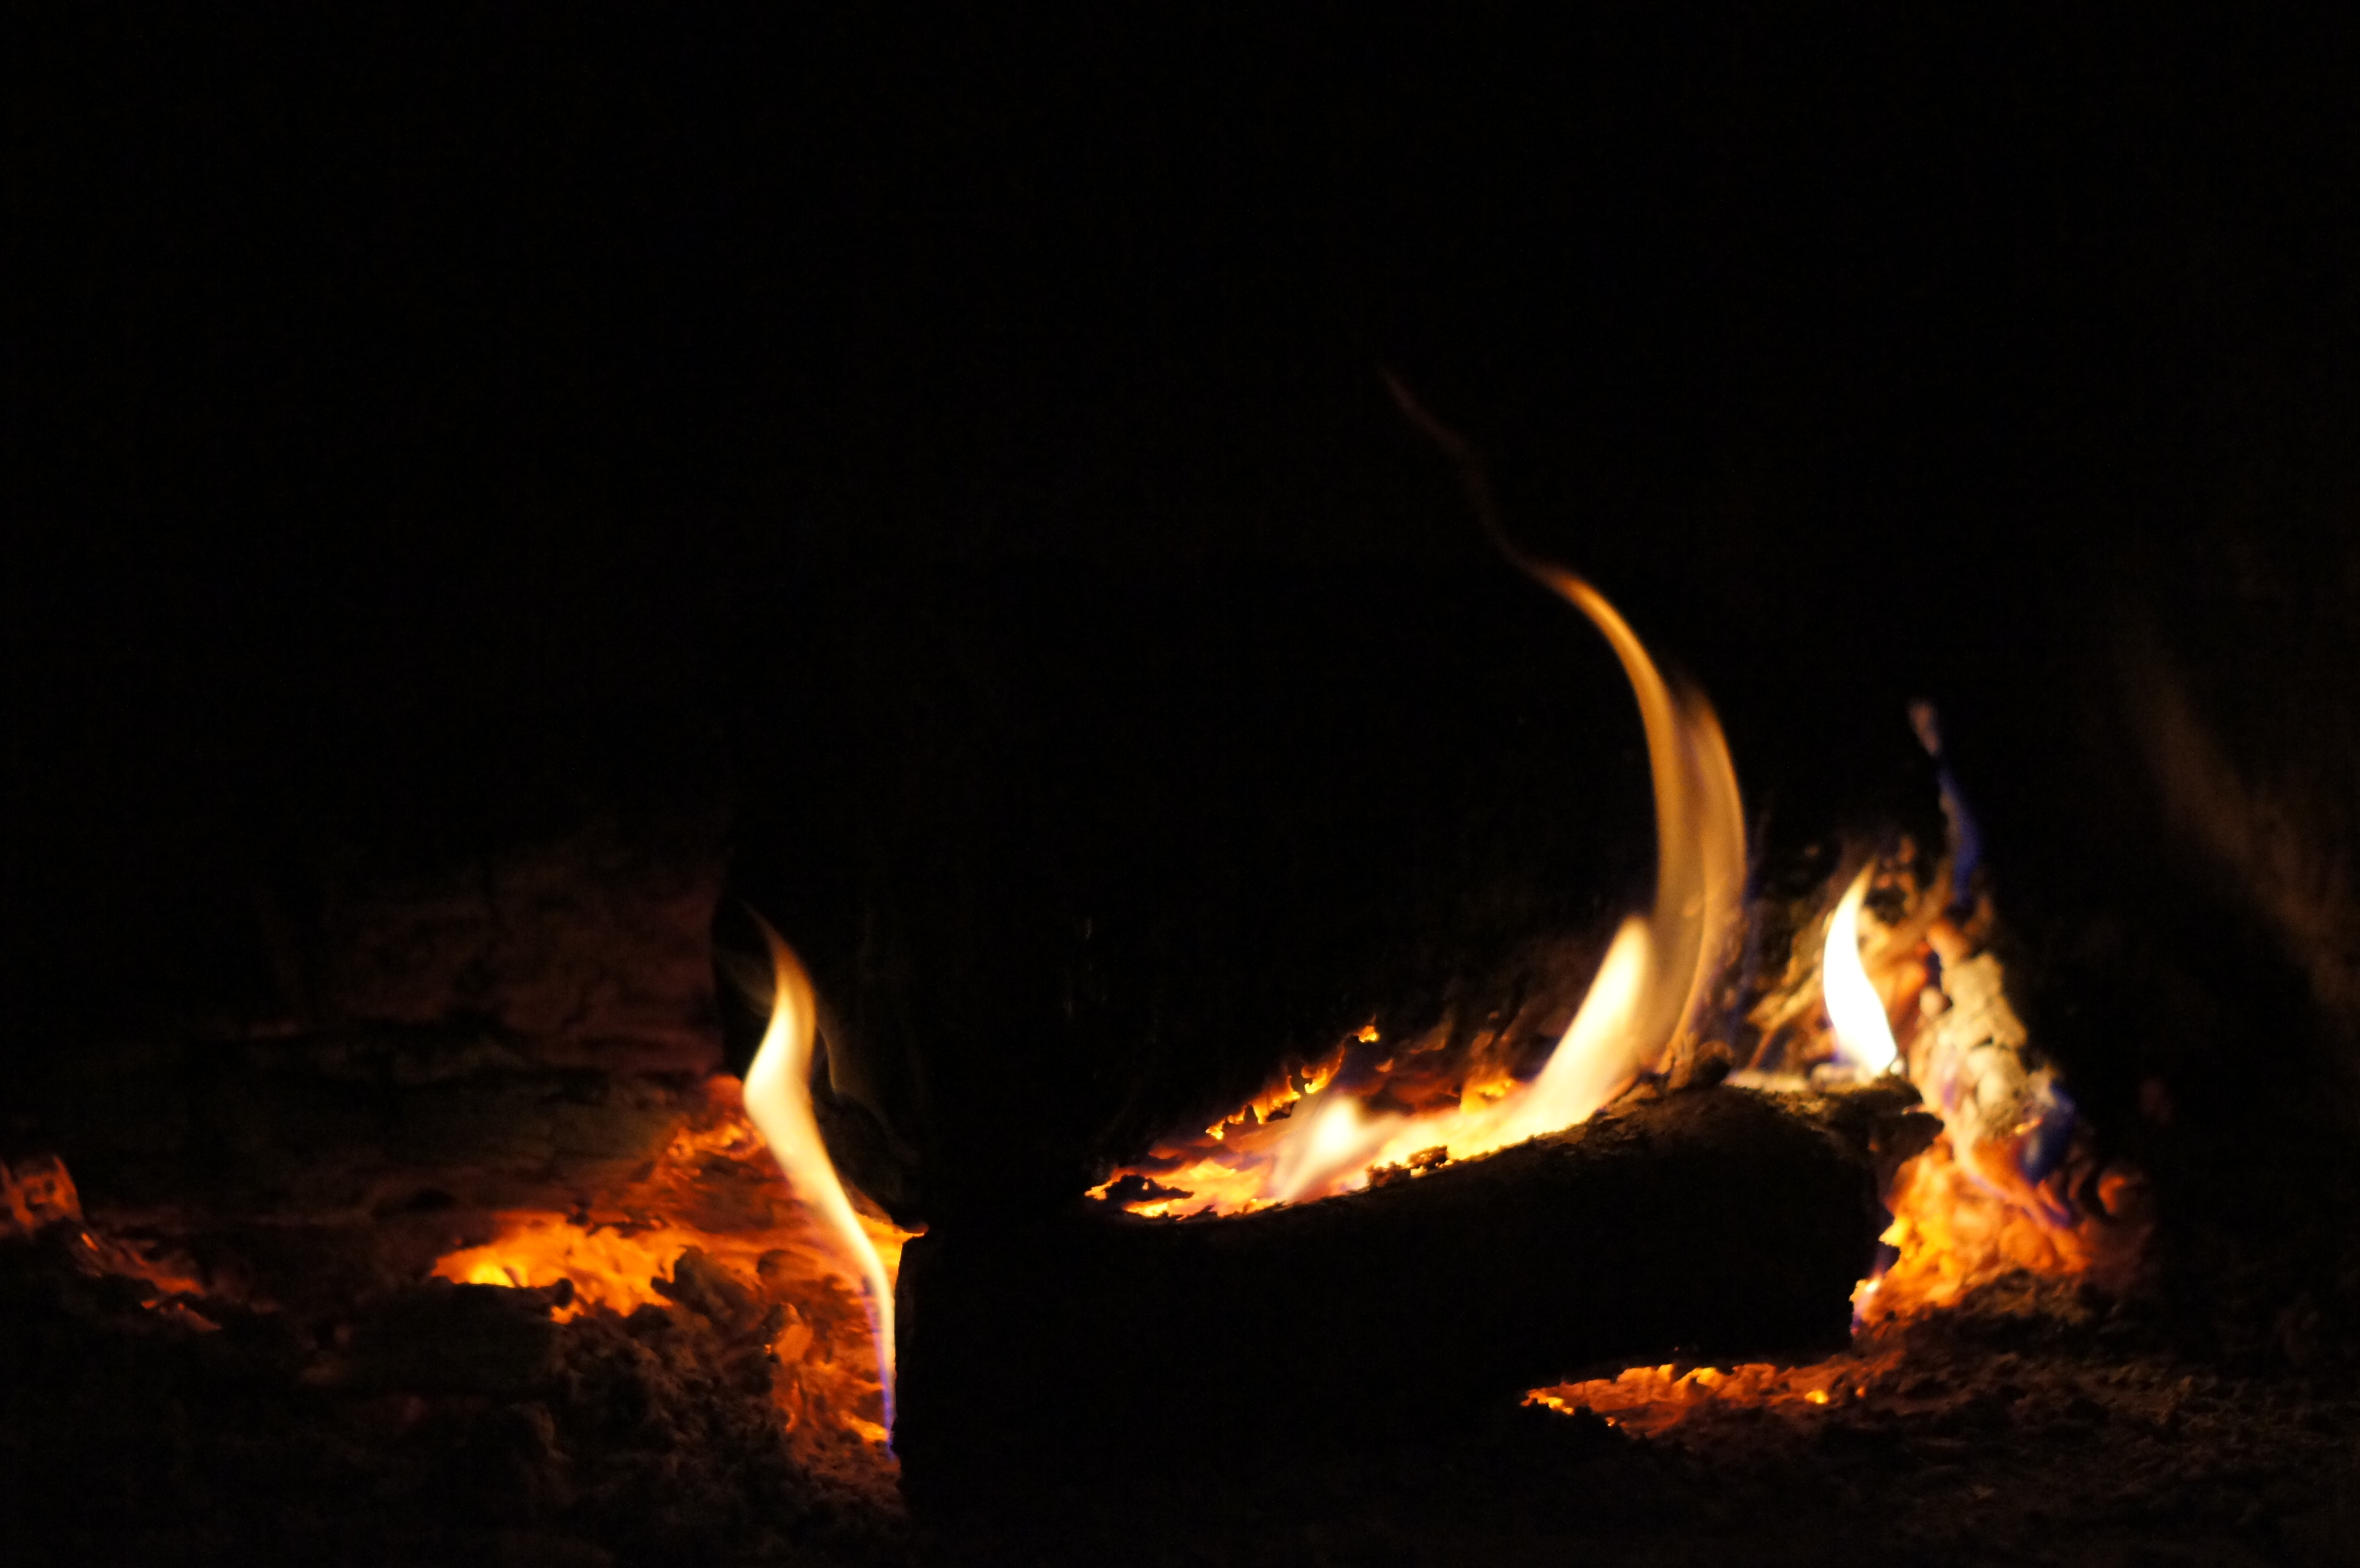
fire, flame, heat, bonfire, campfire, geological phenomenon, atmosphere, night, event